The Geisha

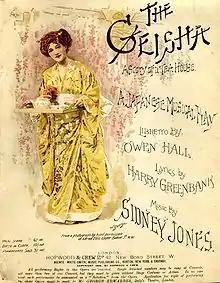
Vocal Score

The Geisha, a story of a tea house is an Edwardian musical comedy in two acts. The score was composed by Sidney Jones to a libretto by Owen Hall, with lyrics by Harry Greenbank. Additional songs were written by Lionel Monckton and James Philp.